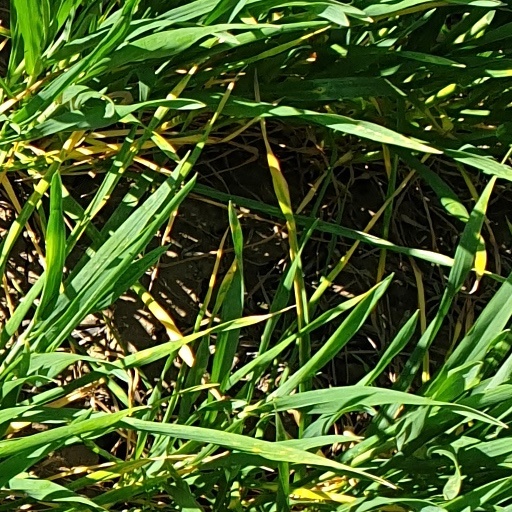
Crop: wheat